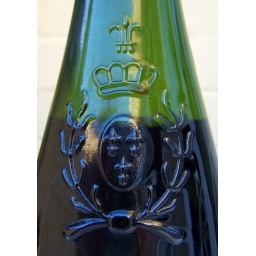
A bottle of red wine from the Loire Valley in France